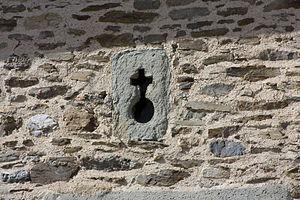
La façade du prieuré était autrefois son mur d'enceinte. Les portes et fenêtres ont été percées lorsqu'il fut vendu comme bien national. Il subsiste, en partie haute, des meurtrières, régulièrement espacées, des meurtrières dont la forme rappelle les armoiries de l'ordre
La chartreuse de Sainte-Croix-en-Jarez est un ancien monastère de moines chartreux sis à Sainte-Croix-en-Jarez dans la Loire. Fondée en 1281 par Béatrix de la Tour du Pin ses moines en furent chassés en 1792, lors de la Révolution française. Vendue ensuite comme Bien national, allotie et urbanisée, elle est devenue le coeur du village actuel. Ce qui reste de ses bâtiments est inscrit au titre des monuments historiques en date du 20 juillet 1946.